Oneida Cotton Mills and Scott-Mebane Manufacturing Company Complex

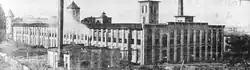
Oneida Cotton Mill, 1917

The Oneida Cotton Mills and Scott-Mebane Manufacturing Company Complex, also known as the Scott and Donnell Mill, is a historic hosiery mill building in Graham, Alamance County, North Carolina. It consists of four contributing buildings and one contributing structure. The buildings date from 1882 into the 1940s; all are red-brick except for a small shed-roofed bathroom building from the 1940s. The complex includes the Scott and Donnell Mill (1882, c. 1959), a smokestack (1882), Holt Mill (c. 1898; c. 1959), Scott-Mebane Manufacturing Company (c. 1900; c. 1906; c. 1959), and opener Room (c. 1931).